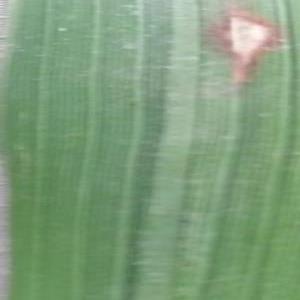
Disease: Blast